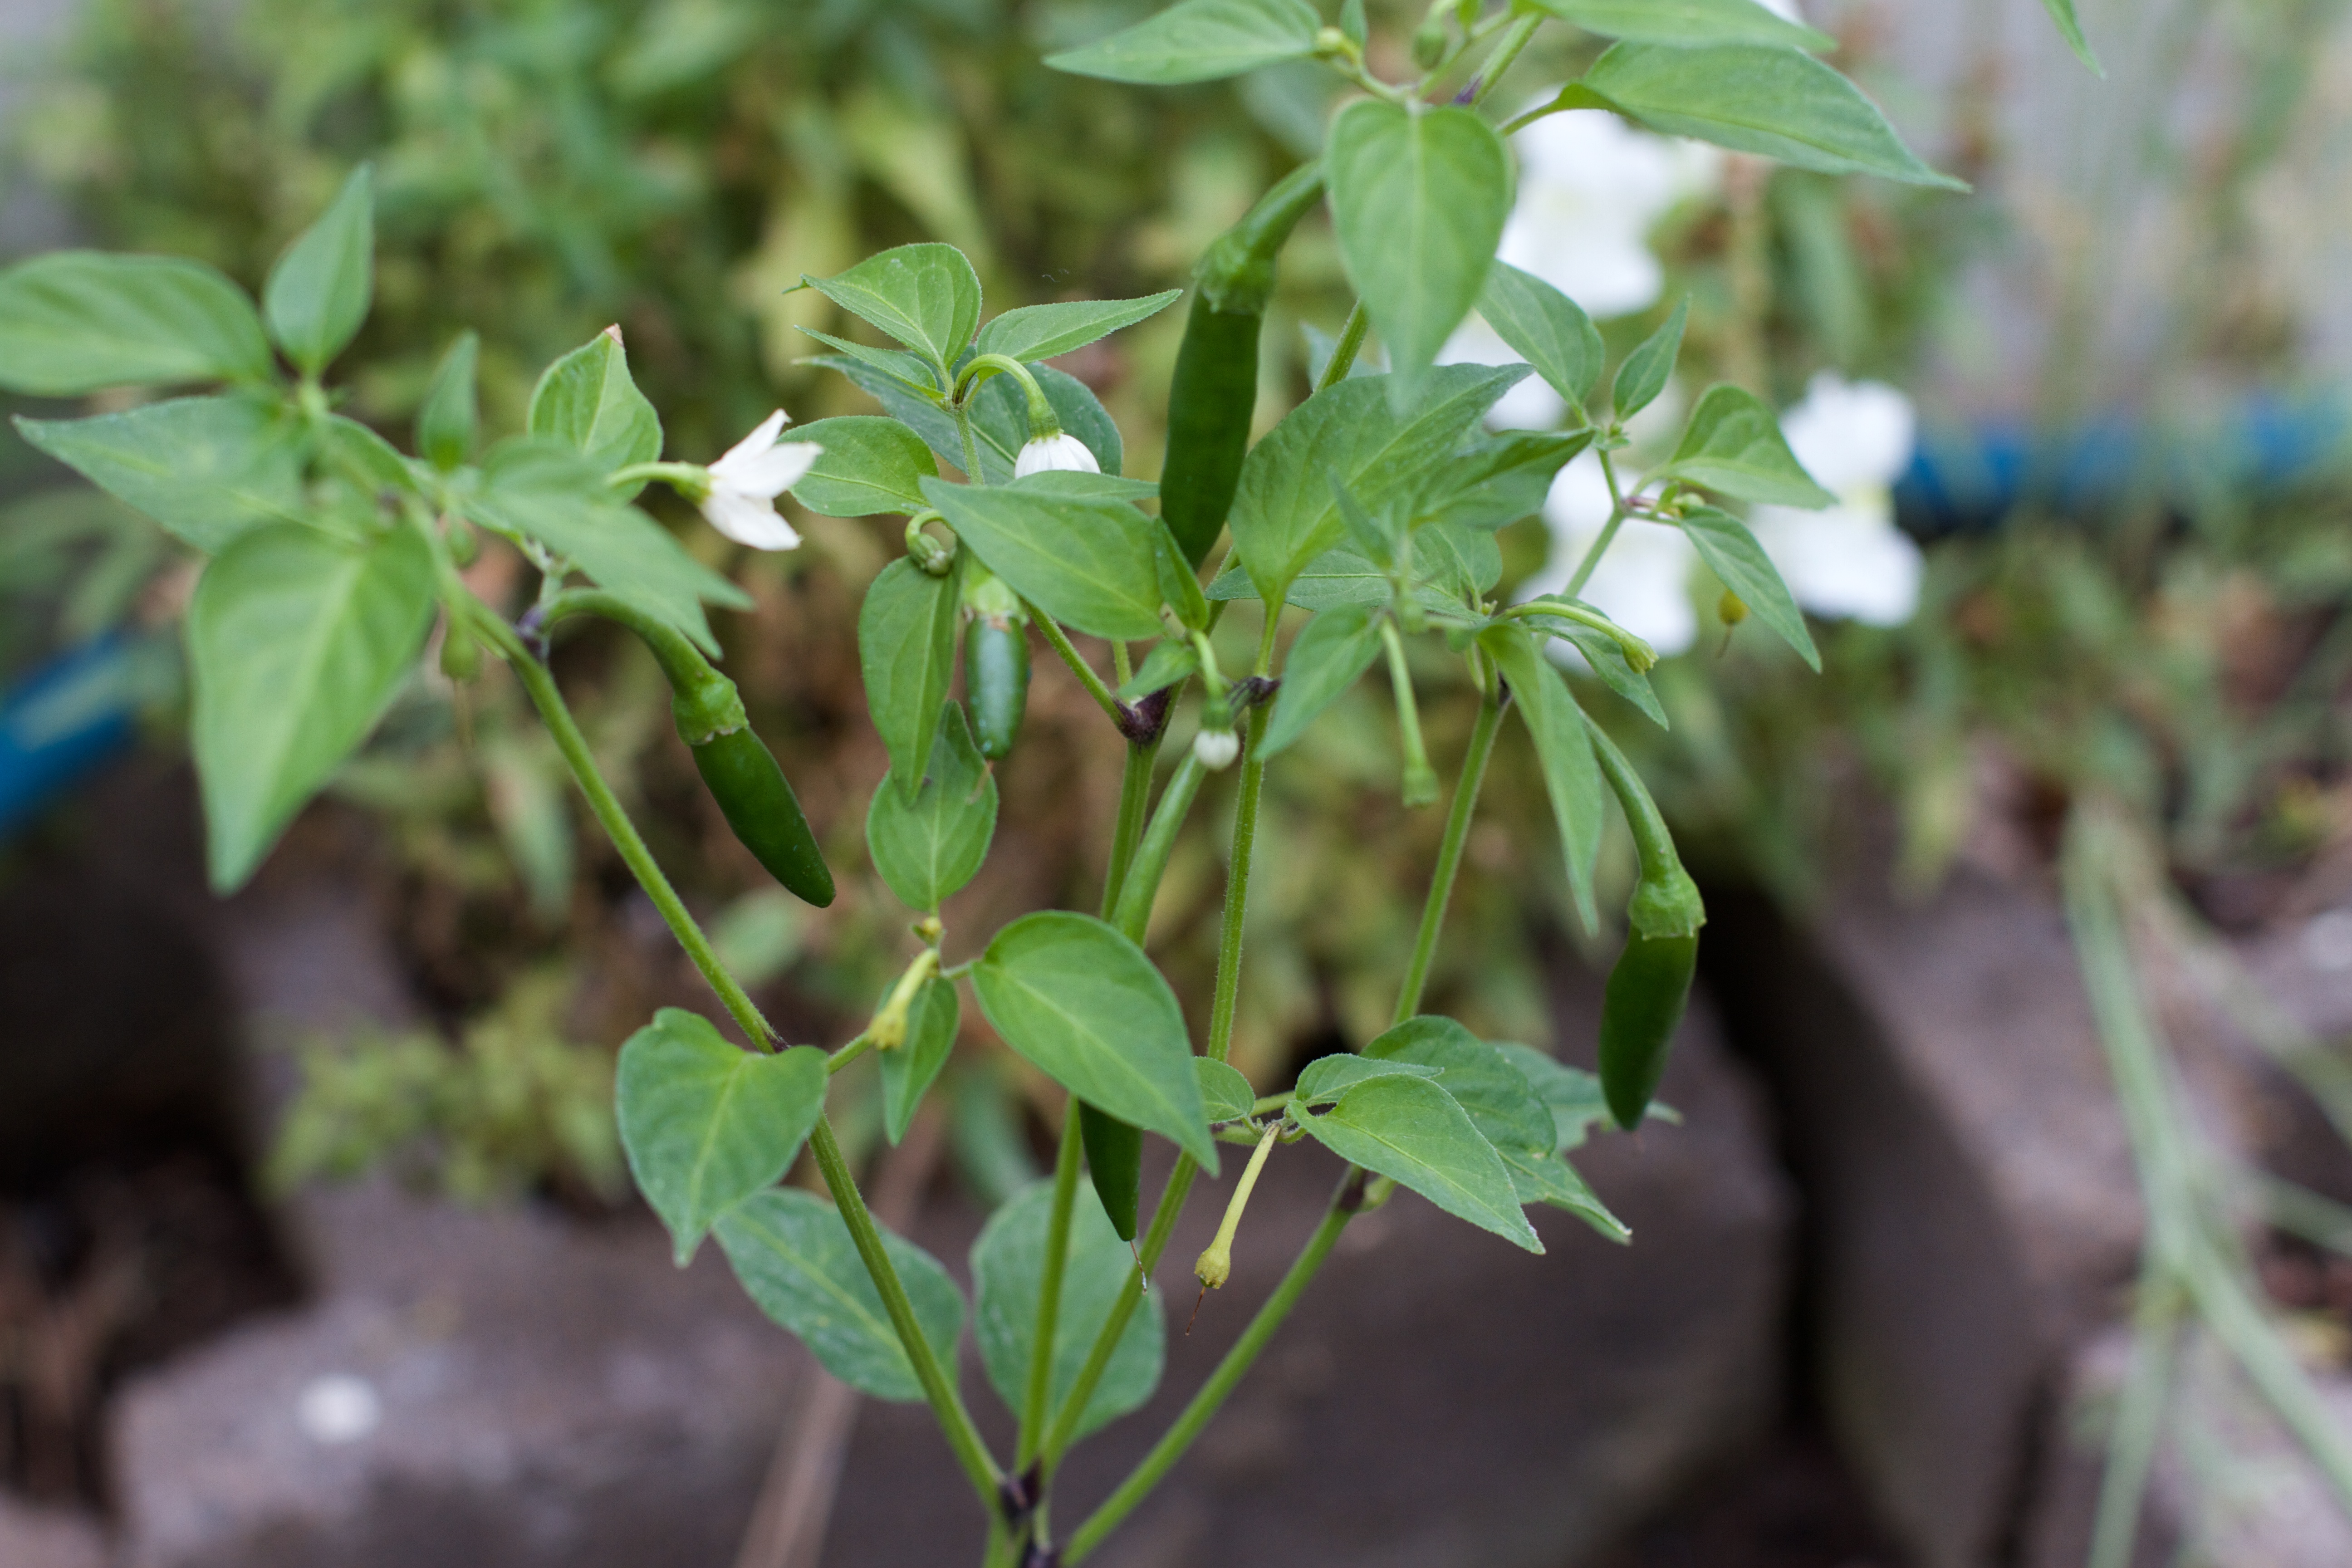
plant, leaf, flower, food, herb, produce, vegetable, botany, flora, shrub, flowering plant, land plant